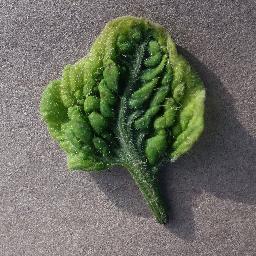
Label: Tomato___Tomato_Yellow_Leaf_Curl_Virus